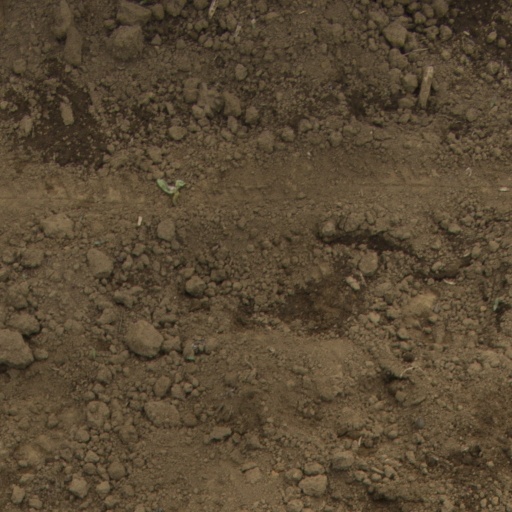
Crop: Jerusalem artichoke